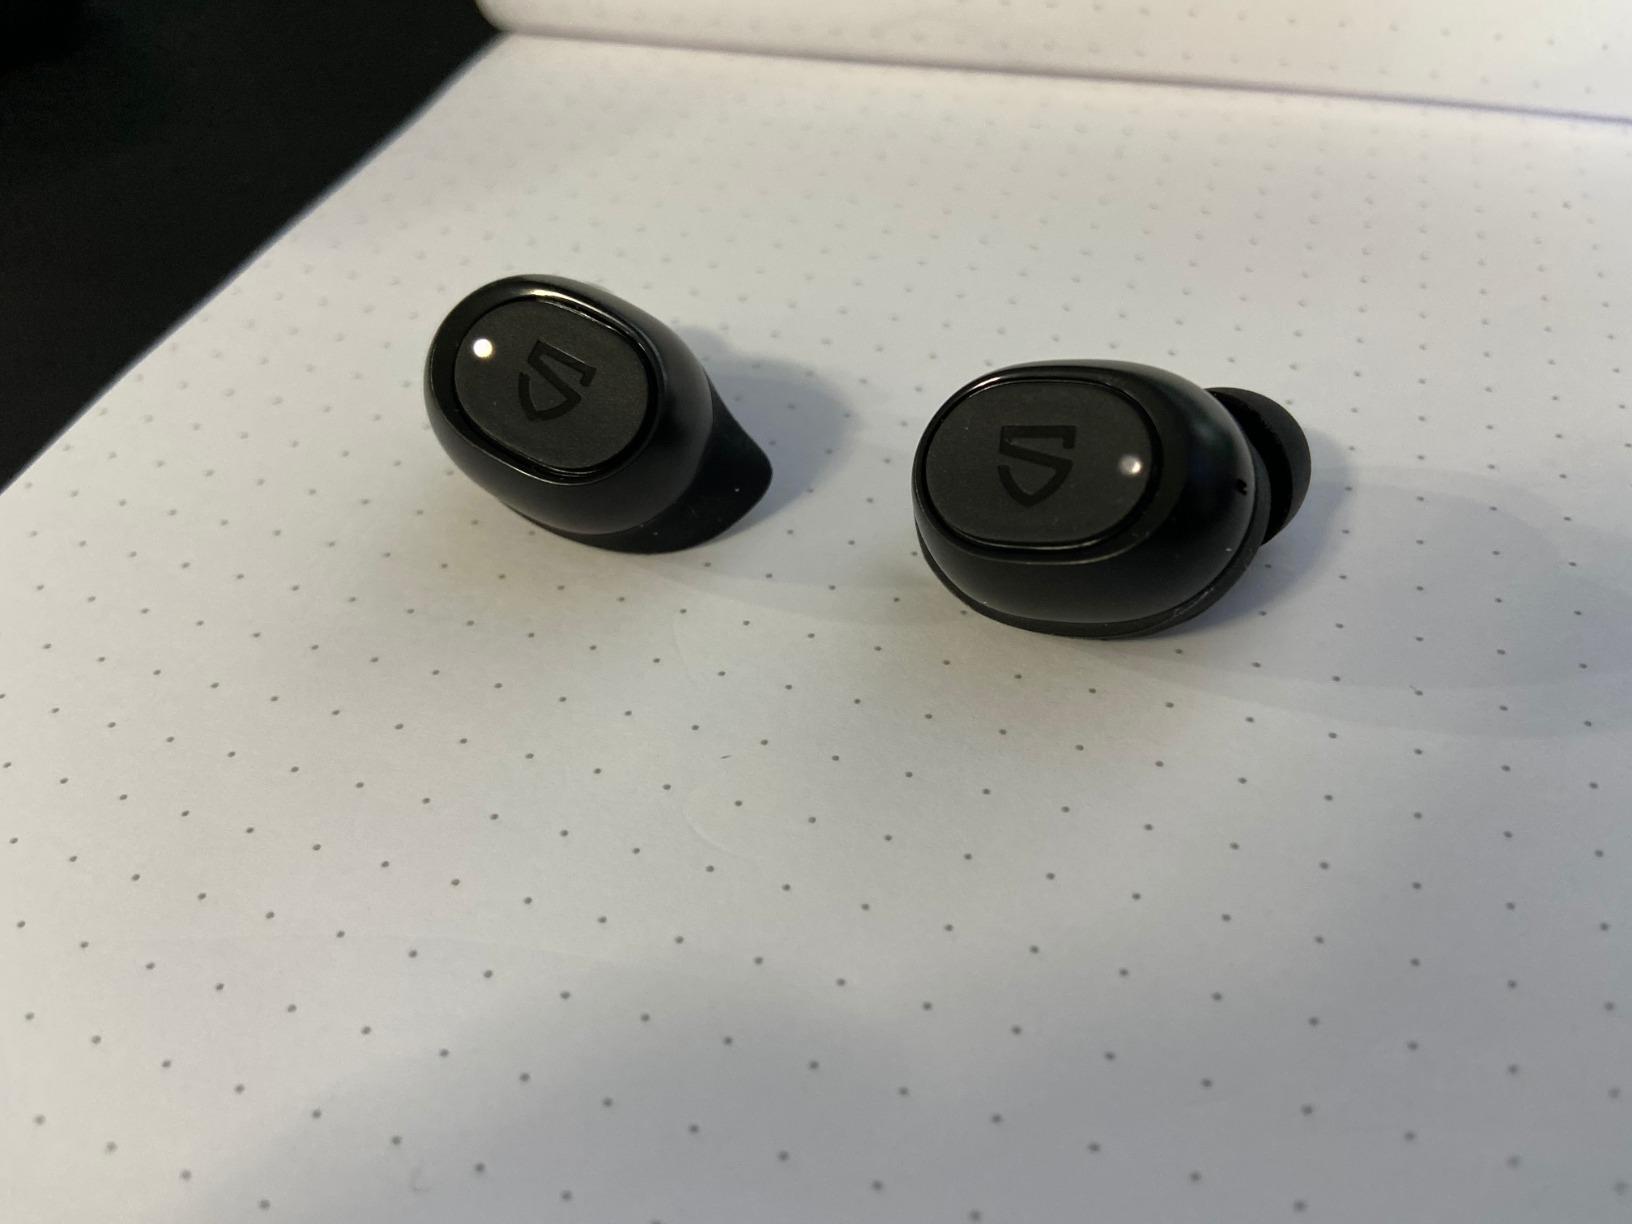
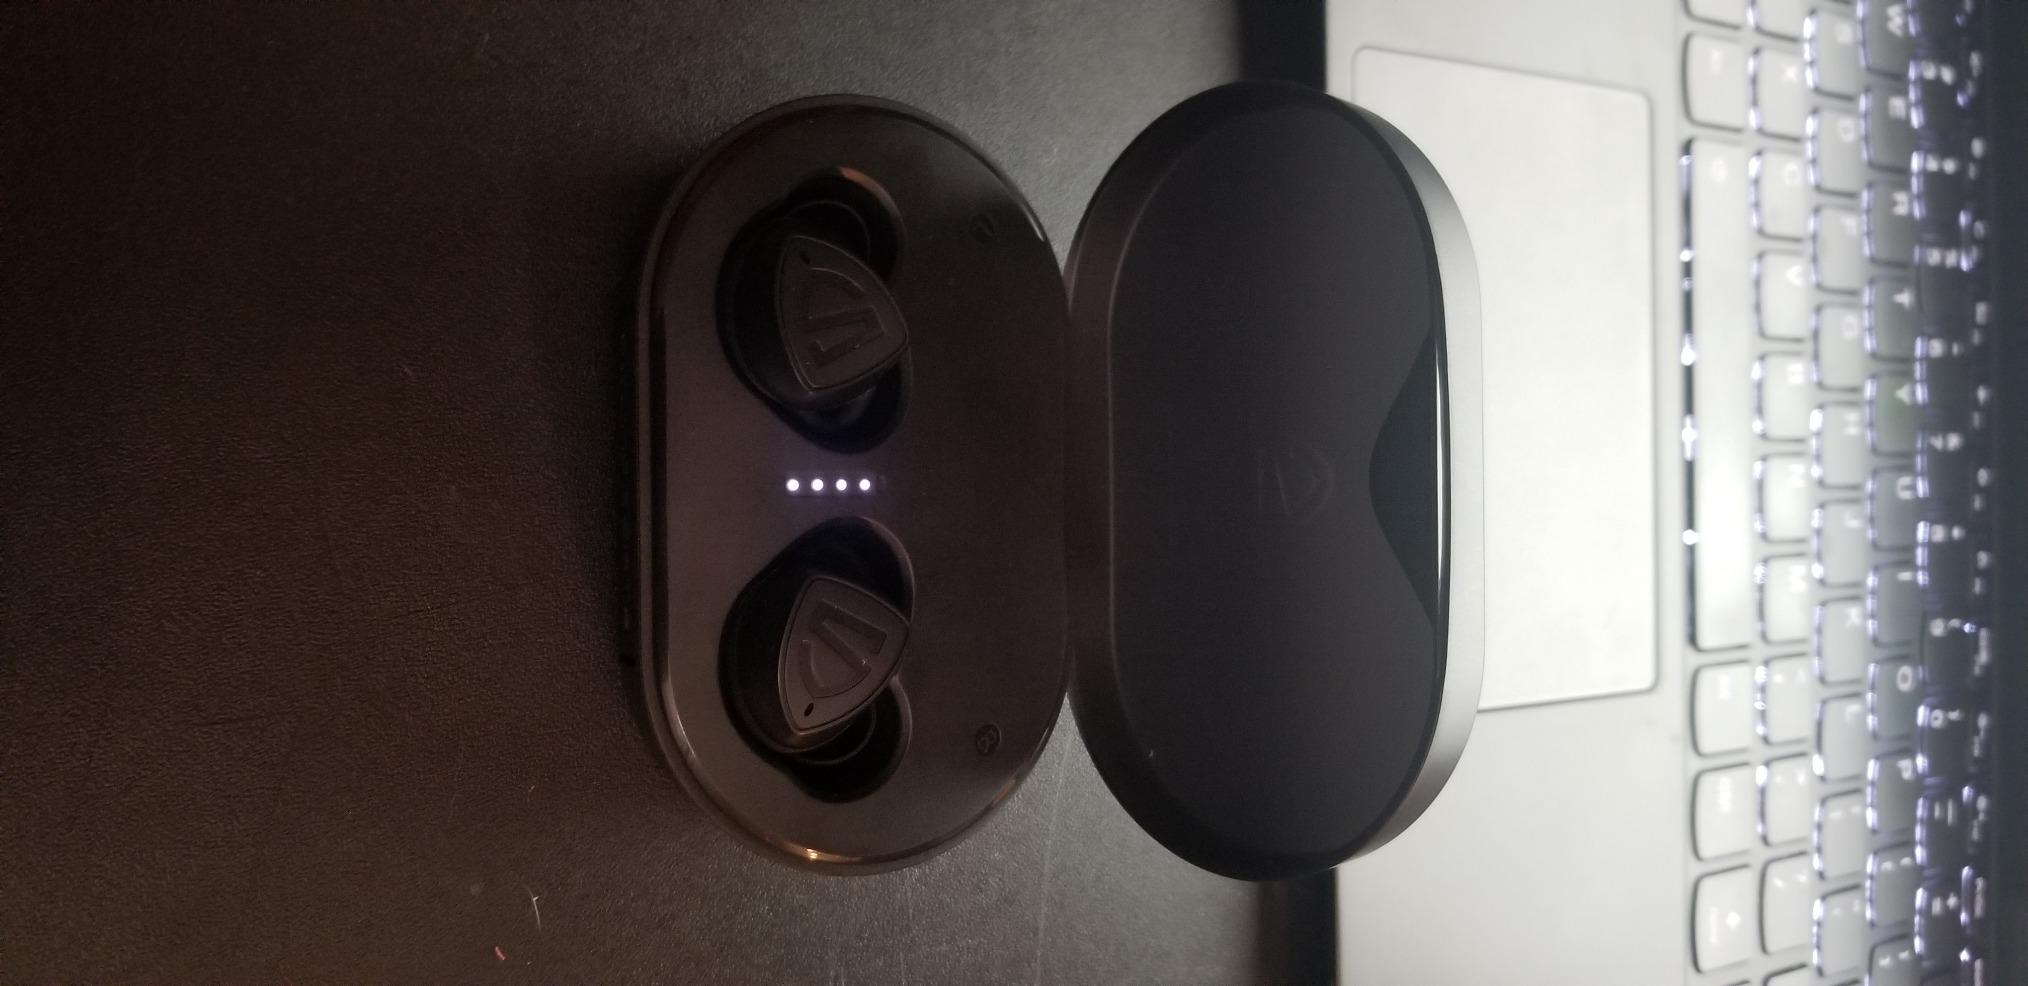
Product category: earbuds
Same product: no